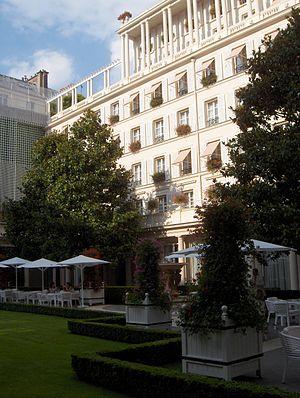
La rue du Faubourg-Saint-Honoré est une voie du 8ᵉ arrondissement de Paris qui le traverse d'est en ouest, au travers des quartiers de la Madeleine et du Faubourg-du-Roule.